English Electric Canberra

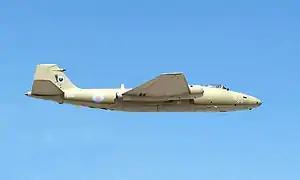
Canberra PR.9 "XH135"

During the Second World War, a desperate demand for bomber aircraft led to many aircraft being produced by secondary manufacturers via licensed manufacturing arrangements. The English Electric company thus mass-produced thousands of piston-engined bombers, such as the Handley Page Hampden and Handley Page Halifax, and the firm became a well-established British aircraft manufacturer despite having little internal design experience. Sir George Nelson, the chairman of English Electric, decided that the company would seek to remain in the business and produce its own designs. In November 1943, the company was invited to participate in discussions over a prospective bomber that would take advantage of the newly developed jet propulsion technology.